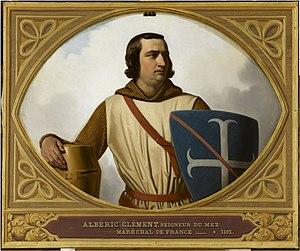
Les salles des Croisades du château de Versailles créées par Louis-Philippe en 1843 comportent les armoiries et noms des principaux chefs croisés.
Cette page recense, par règne ou mandat politique, les personnalités élevées à la dignité de maréchal de France, grand office de la couronne de France, leur portrait et leurs armoiries.
Cette page dresse une liste de personnalités mortes au cours de l'année 1191 :